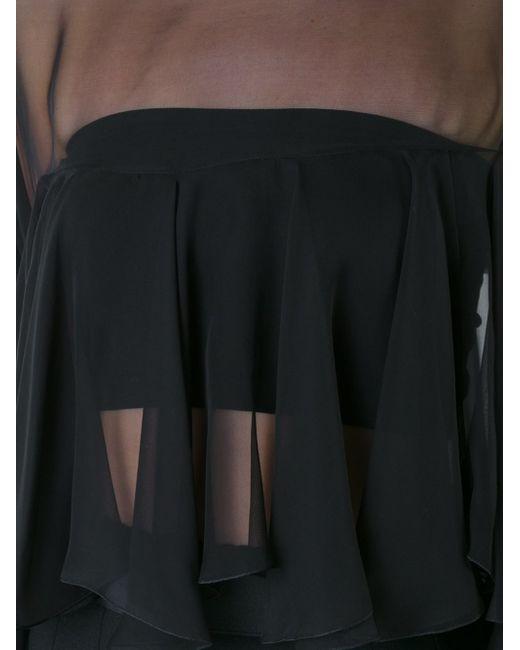
Durchsichtiger schwarzer seidiger Damenrock